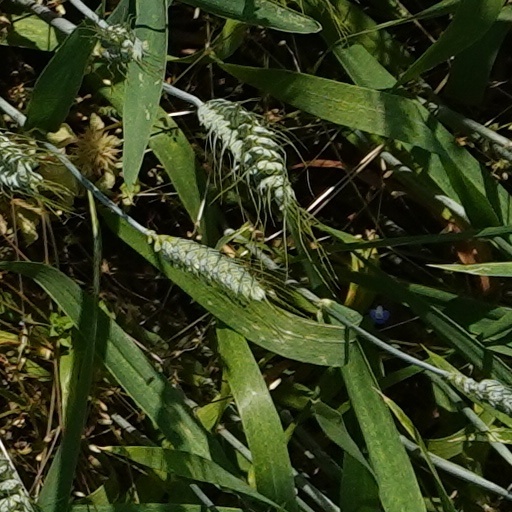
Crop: wheat